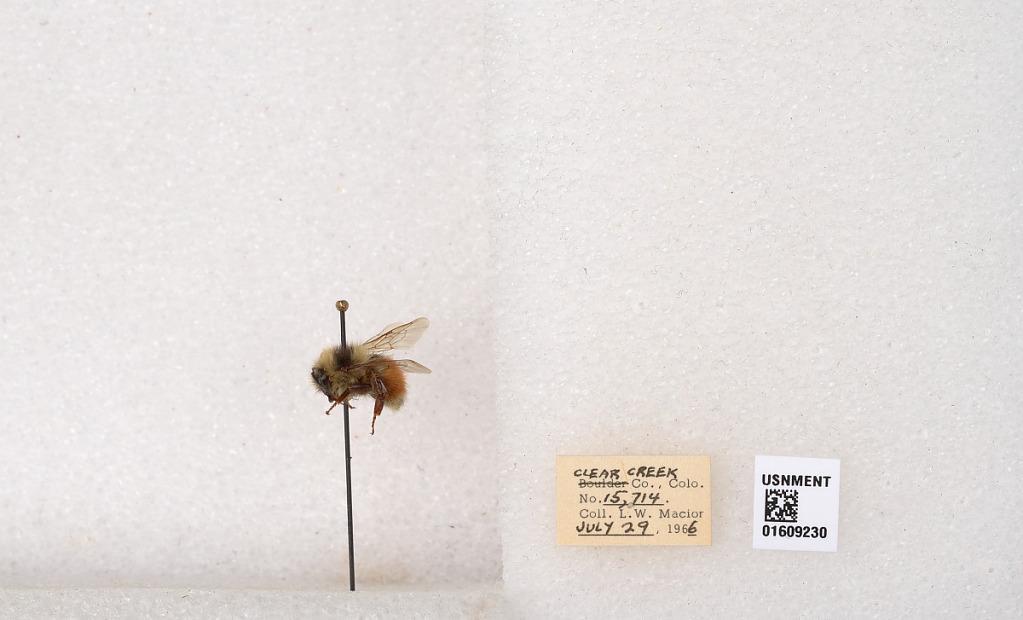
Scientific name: Bombus (Pyrobombus) sylvicola Kirby
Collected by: L. Macior
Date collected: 1966-7-29
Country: United States
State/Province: Colorado
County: Clear Creek
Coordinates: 39.6856, -105.645